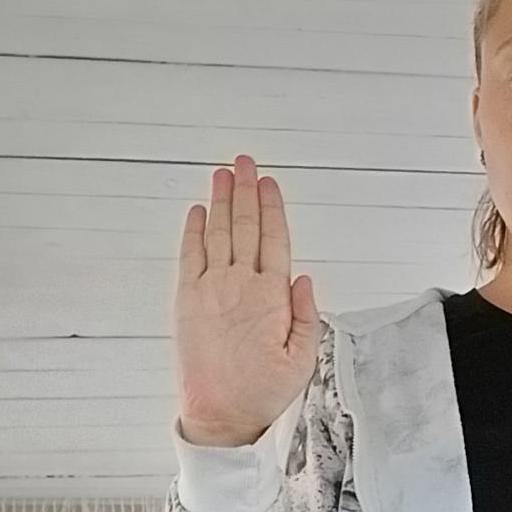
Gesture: stop